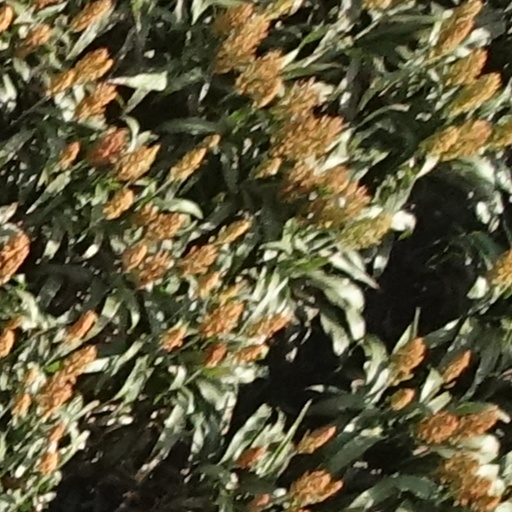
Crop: sorghum